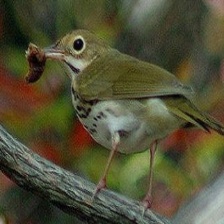
Species: OVENBIRD
Scientific name: SEIURUS AUROCAPILLA